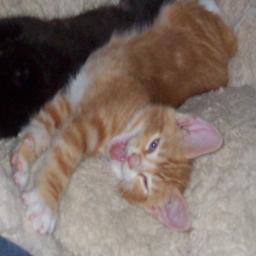
Animal: cats